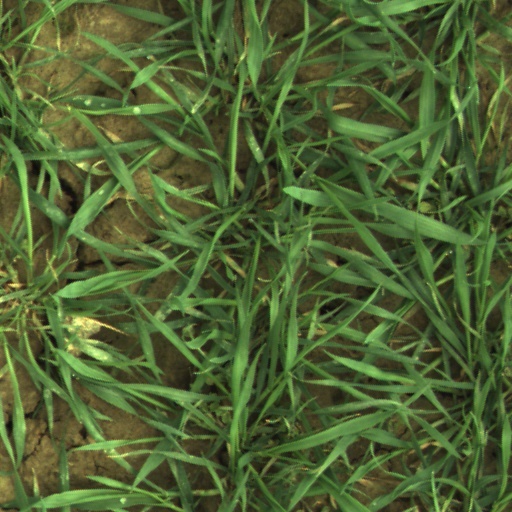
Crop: wheat